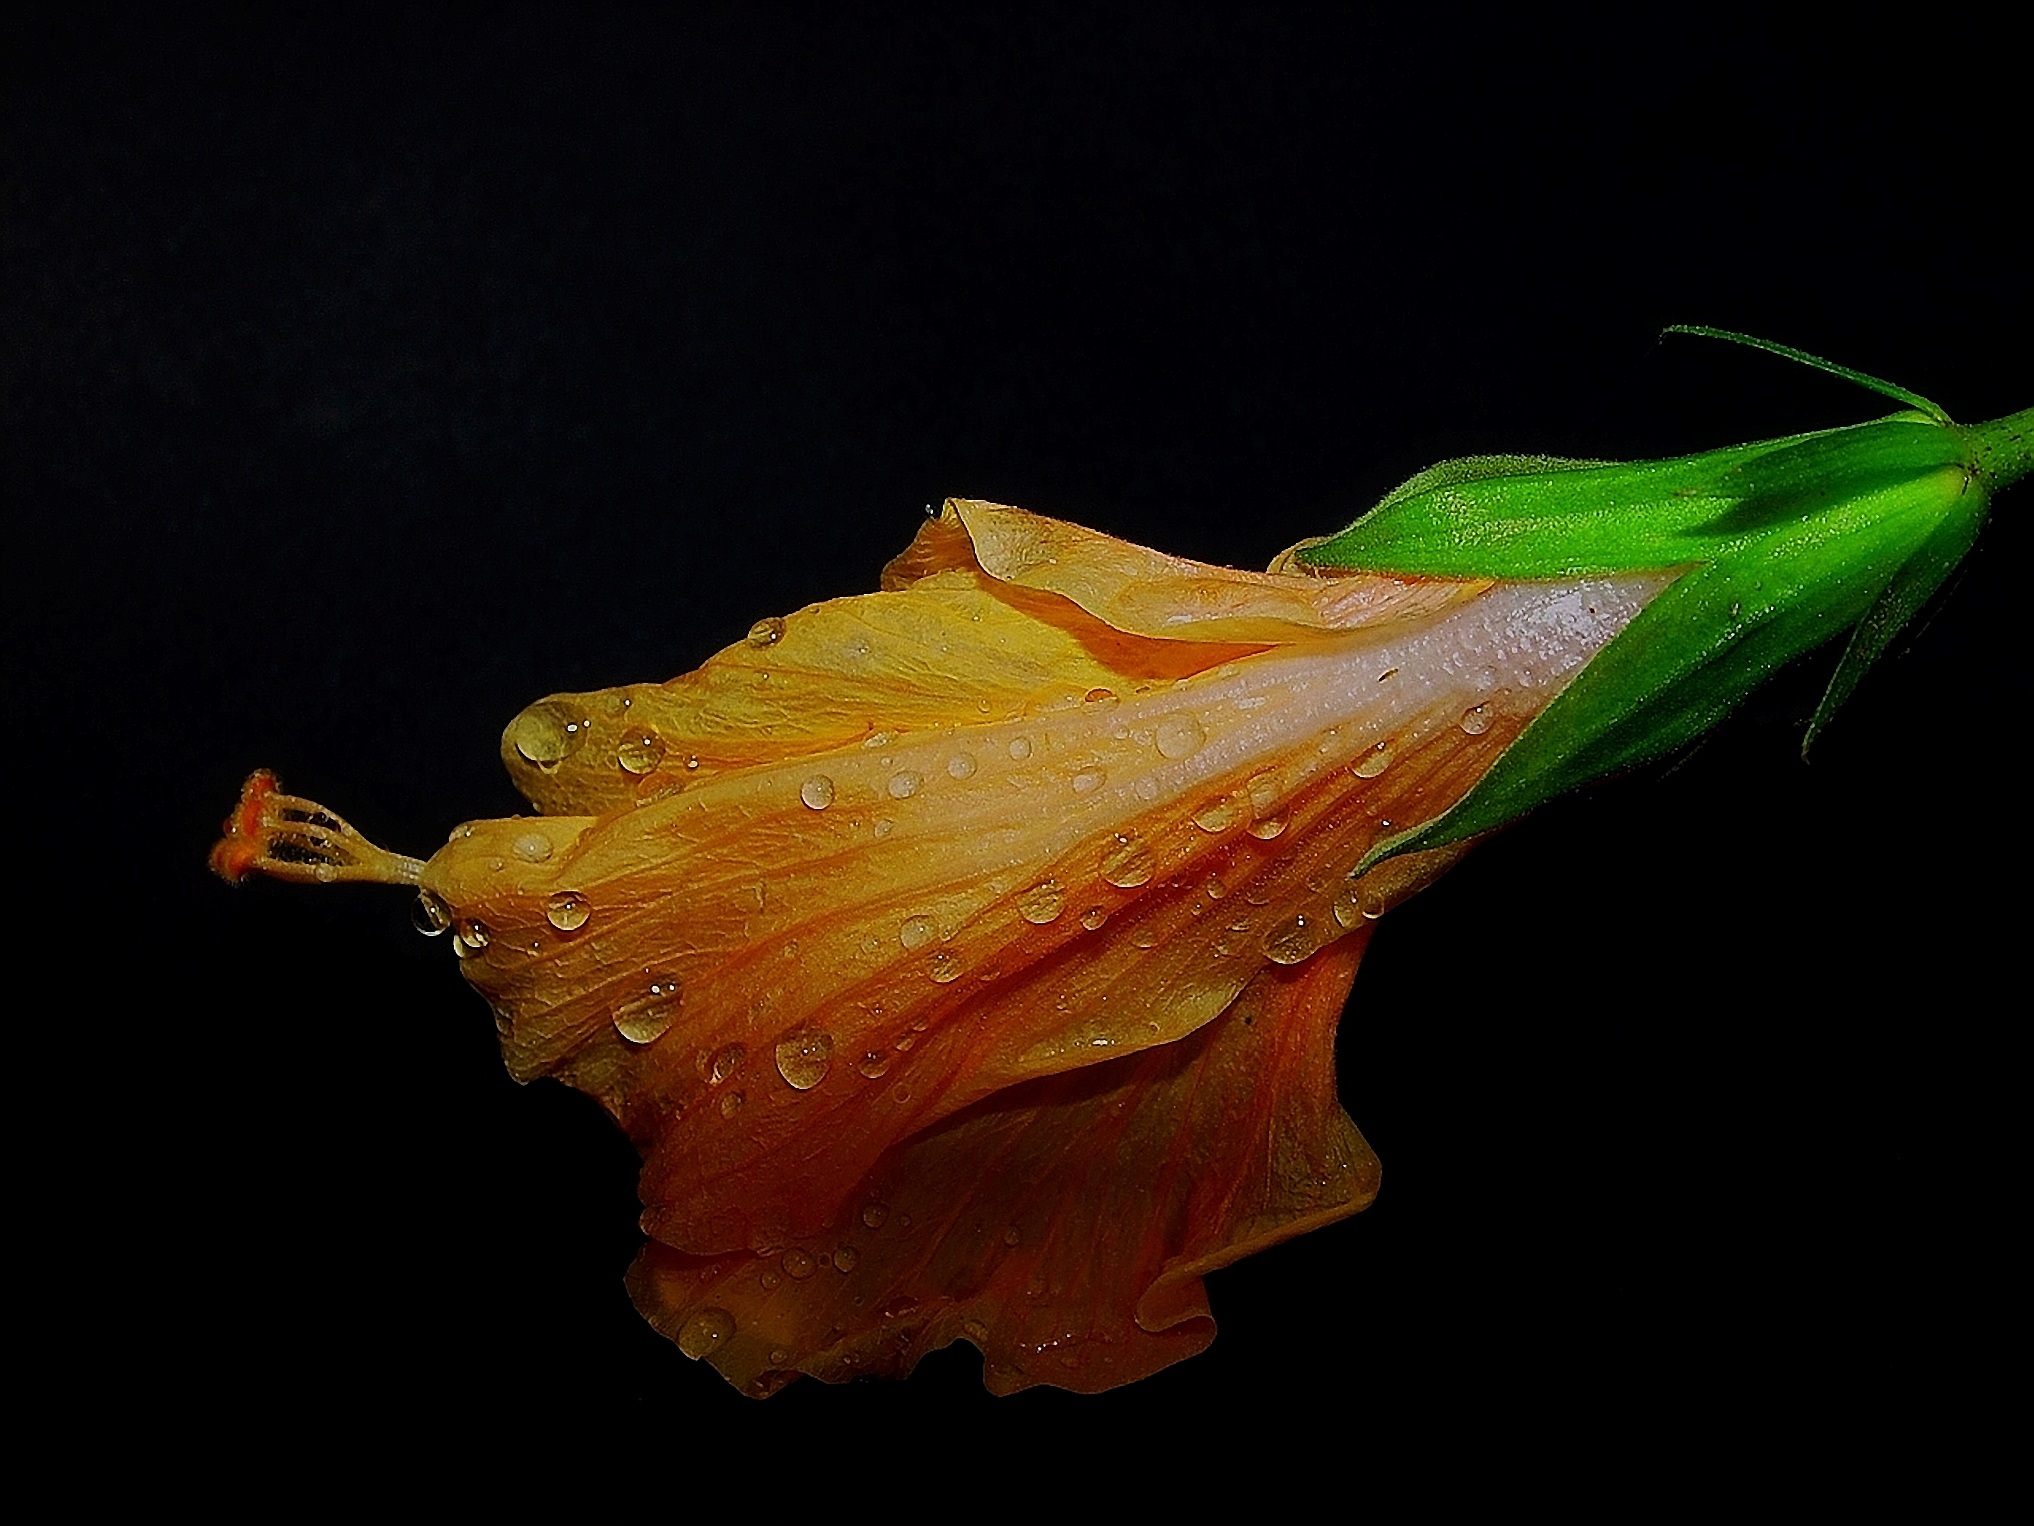
tree, nature, blossom, dew, plant, night, leaf, flower, petal, bloom, summer, dark, floral, orange, green, tropical, macro, natural, blooming, hawaii, colorful, yellow, garden, flora, maple leaf, close up, drops, hibiscus, macro photography, flowering plant, plant stem, land plant